Willigis

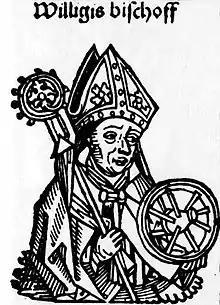
Bishop Willigis with Mainz Wheel, "Nuremberg Chronicle", 1493

In his diocese he laboured by building bridges, constructing roads, and fostering commerce. In Mainz he initiated the construction of the cathedral and consecrated it on 29 August 1009, dedicating it in honor of St. Martin of Tours, but on the same day, disastrously, it was destroyed by fire. Willigis immediately gave orders for reconstruction.